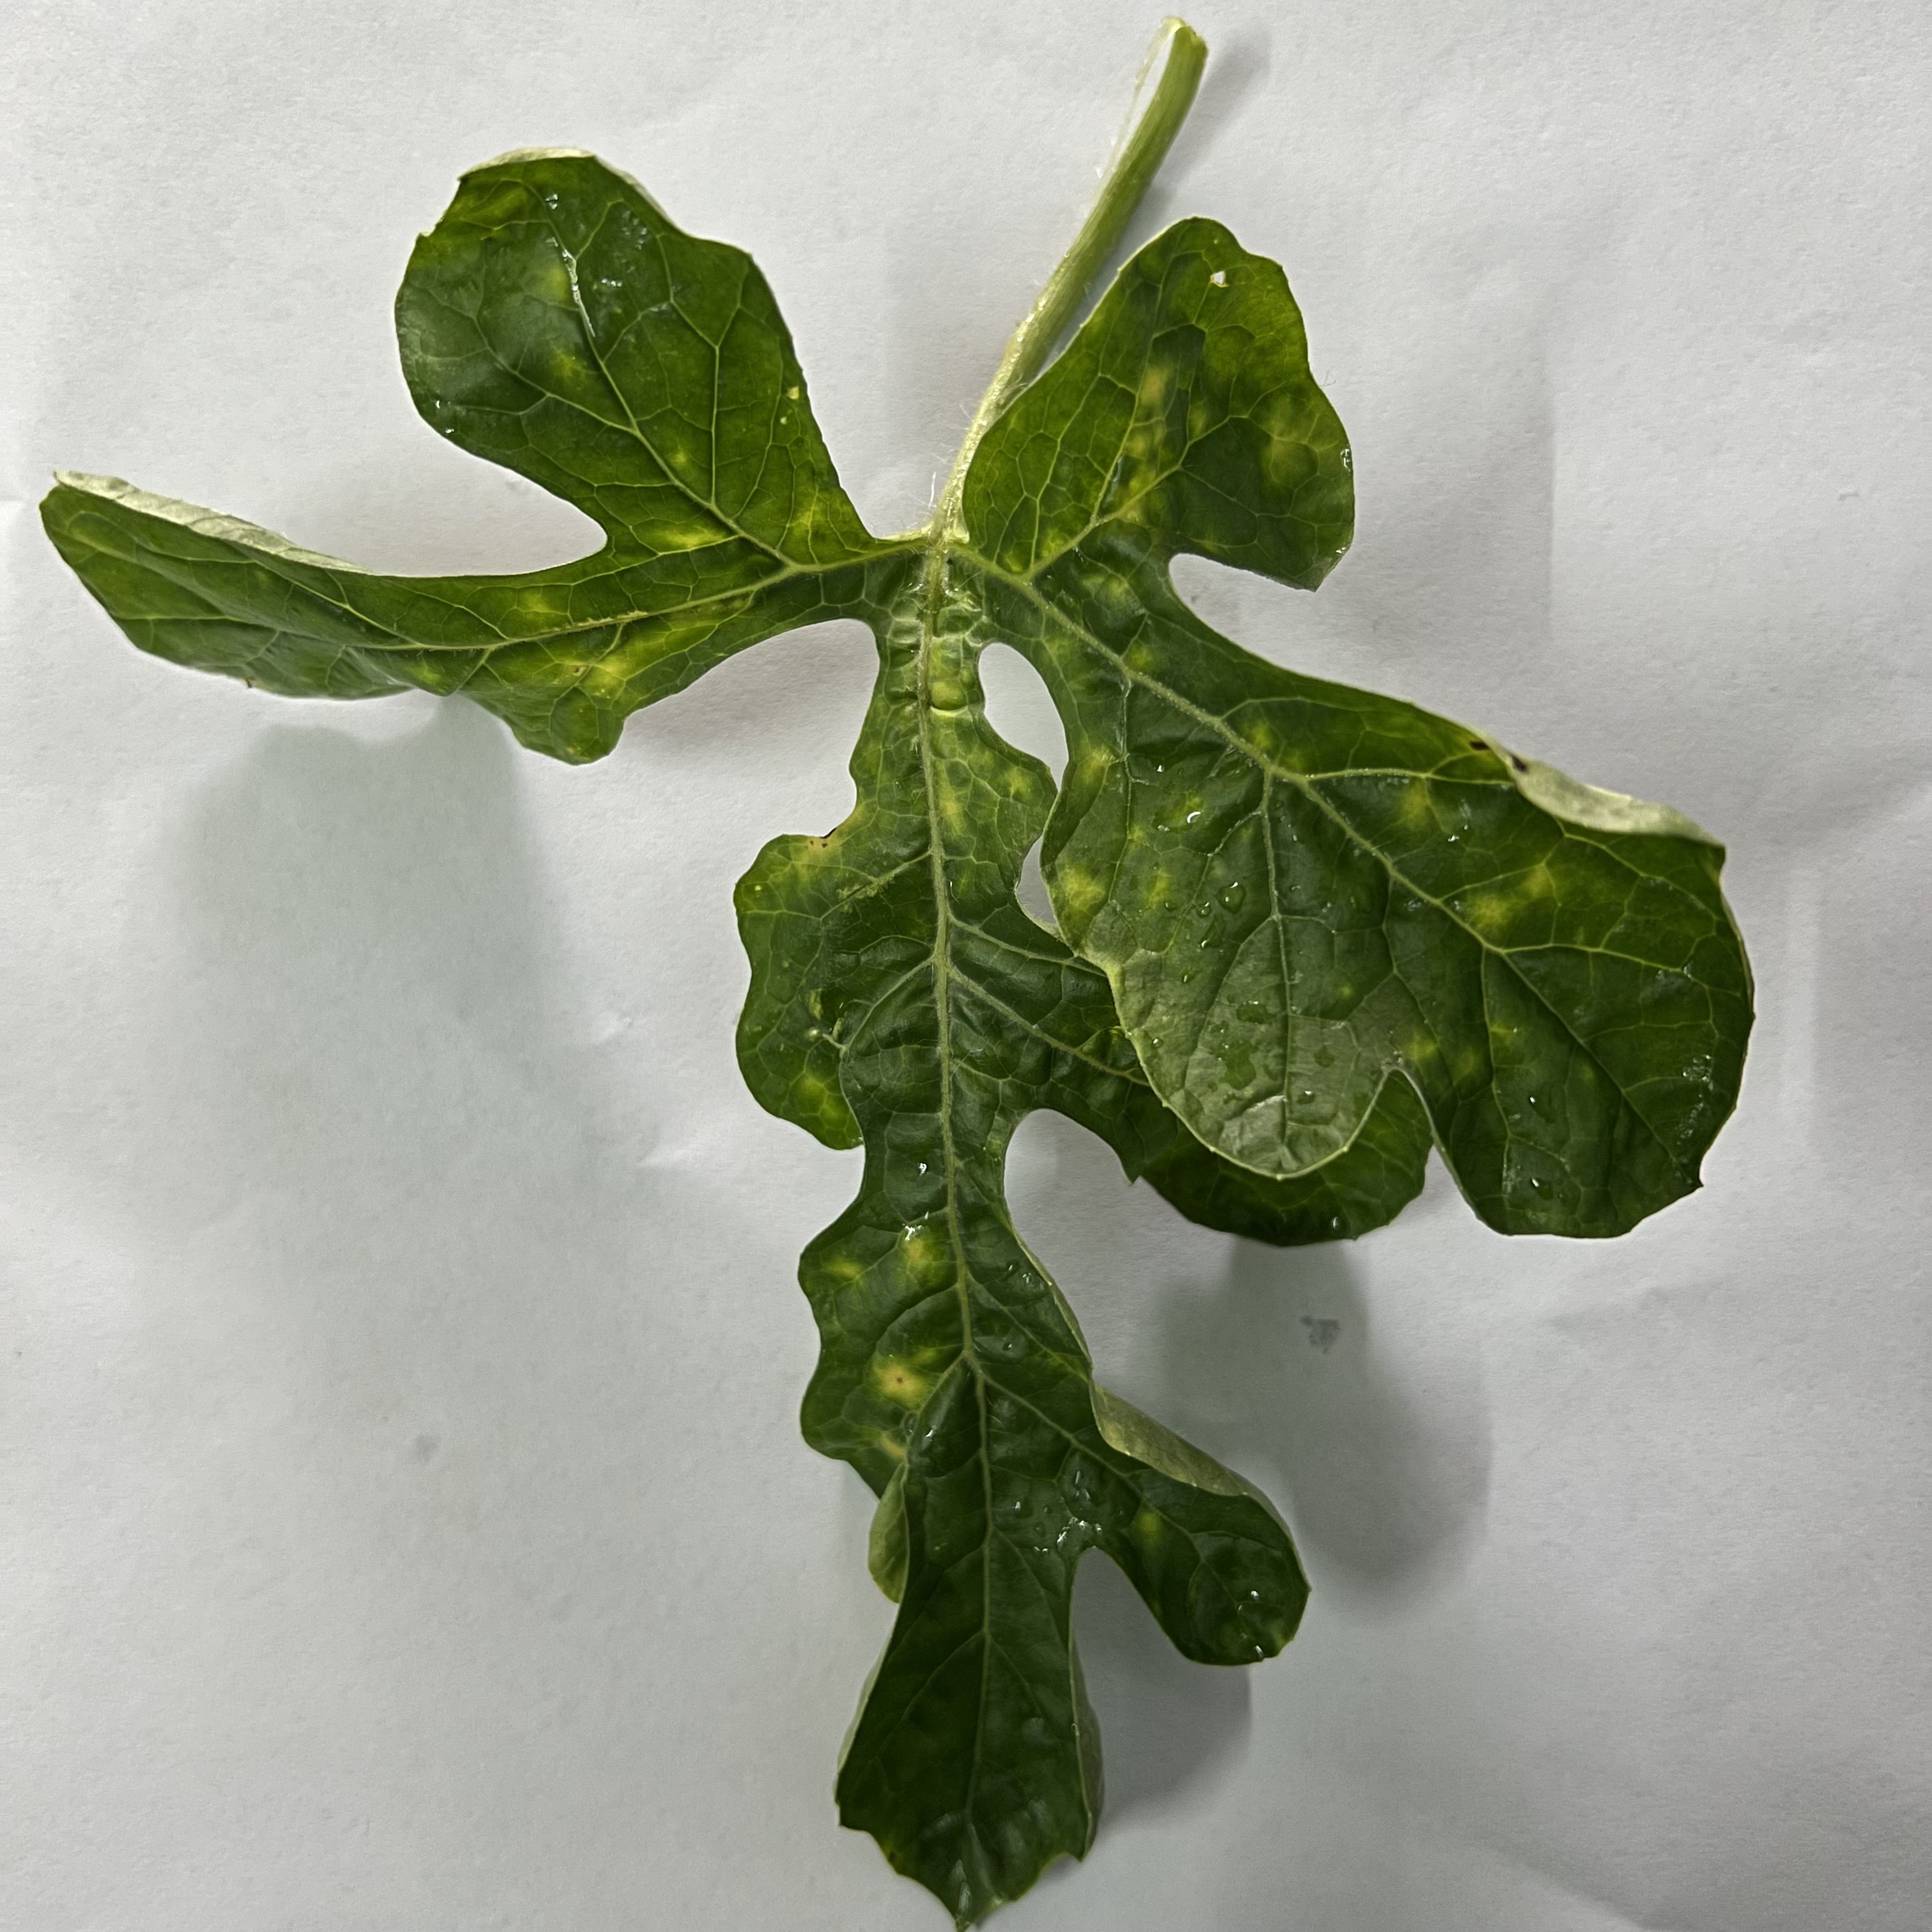
Label: Mosaic_Virus